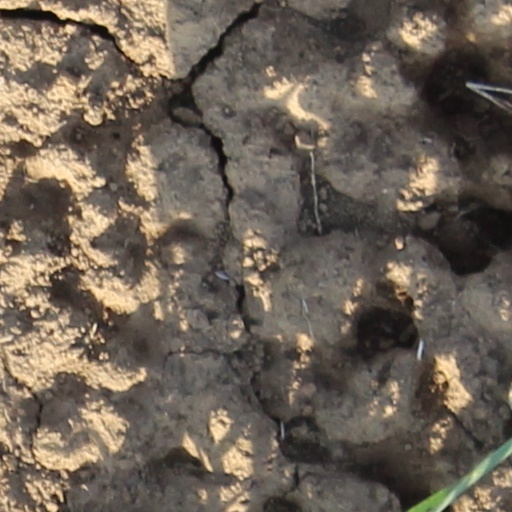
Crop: wheat